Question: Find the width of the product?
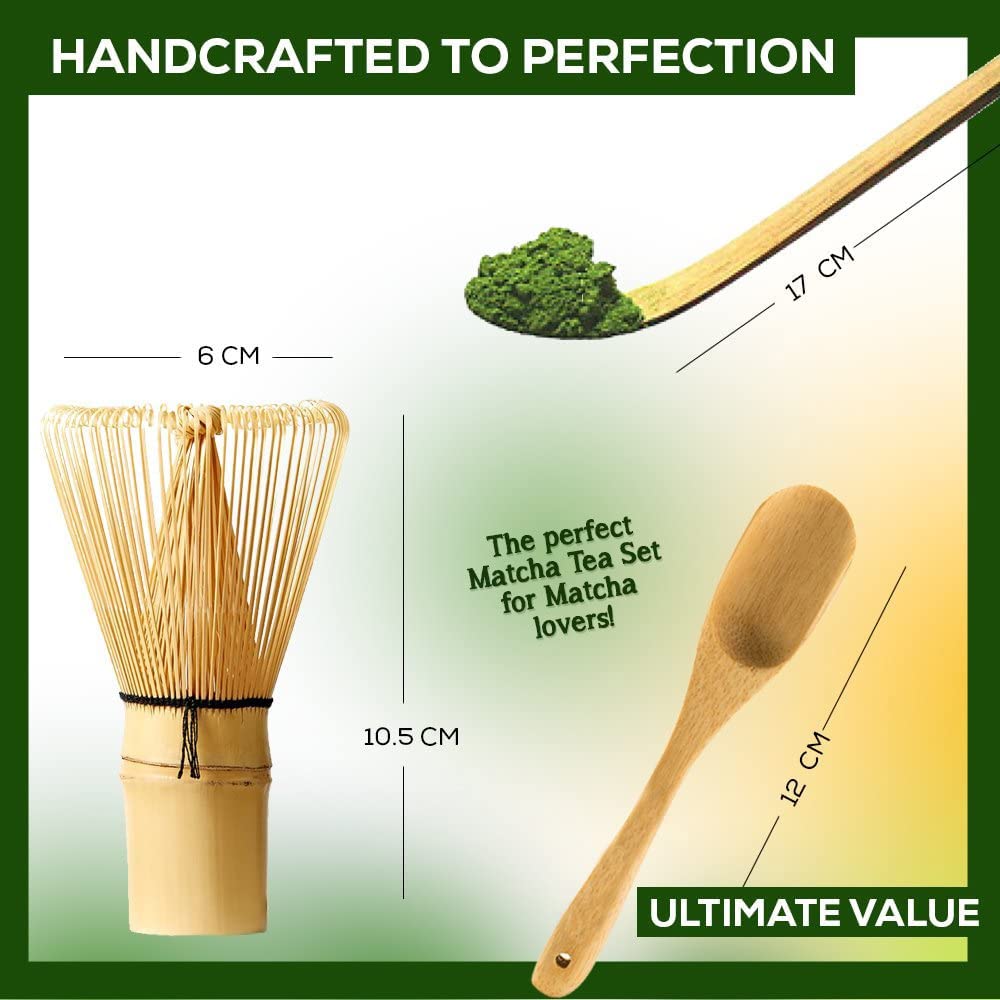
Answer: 17.0 centimetre